Squasc

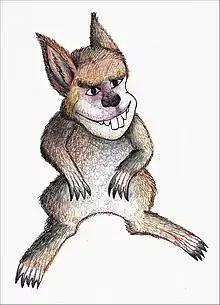
Artistic representation of a squasc.

The squasc (pronounced ) is a mythological being of the Eastern Lombardy region folklore.